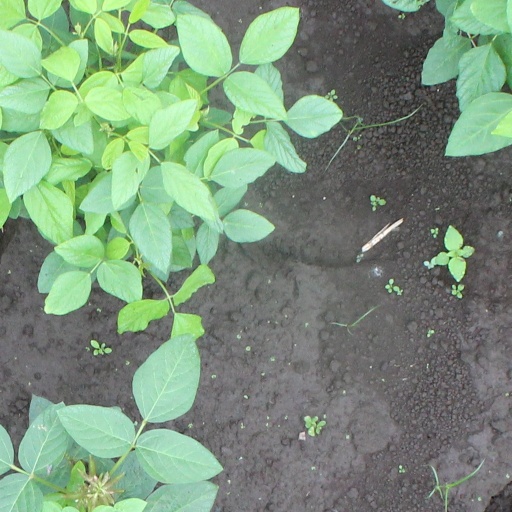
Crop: soybean